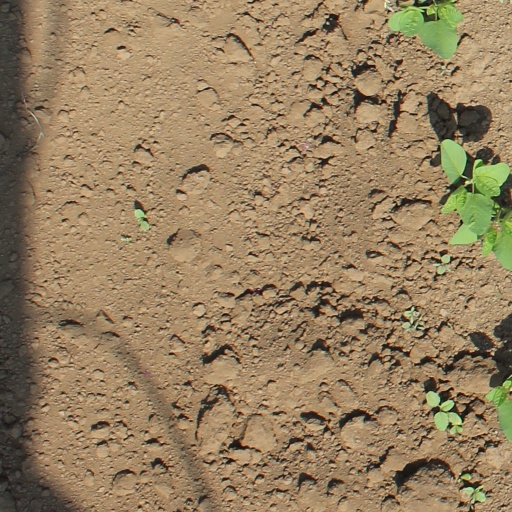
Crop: soybean